Henry Wellesley, 3rd Duke of Wellington

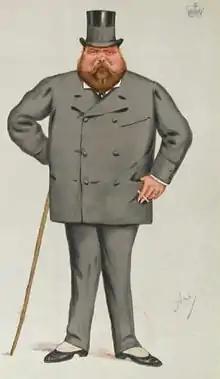
The Duke of Wellington by Carlo Pellegrini, 1885

He joined the 2nd Battalion, Grenadier Guards as an ensign on 16 May 1865, was promoted to major on 1 July 1881, and retired from the service on 28 June 1882. He unsuccessfully contested the Parliamentary constituency of Andover in 1868. He won the seat in 1874 and held it until the next election, 1880.